Margaret Frances Andrews

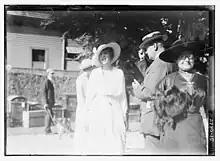
Andrews at the Newport Dog Show

Margaret Frances Andrews (1894 – November 2, 1945) was a Newport, Rhode Island, socialite and prize-winning show dog breeder.